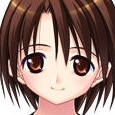
Portrait style: Anime Portrait